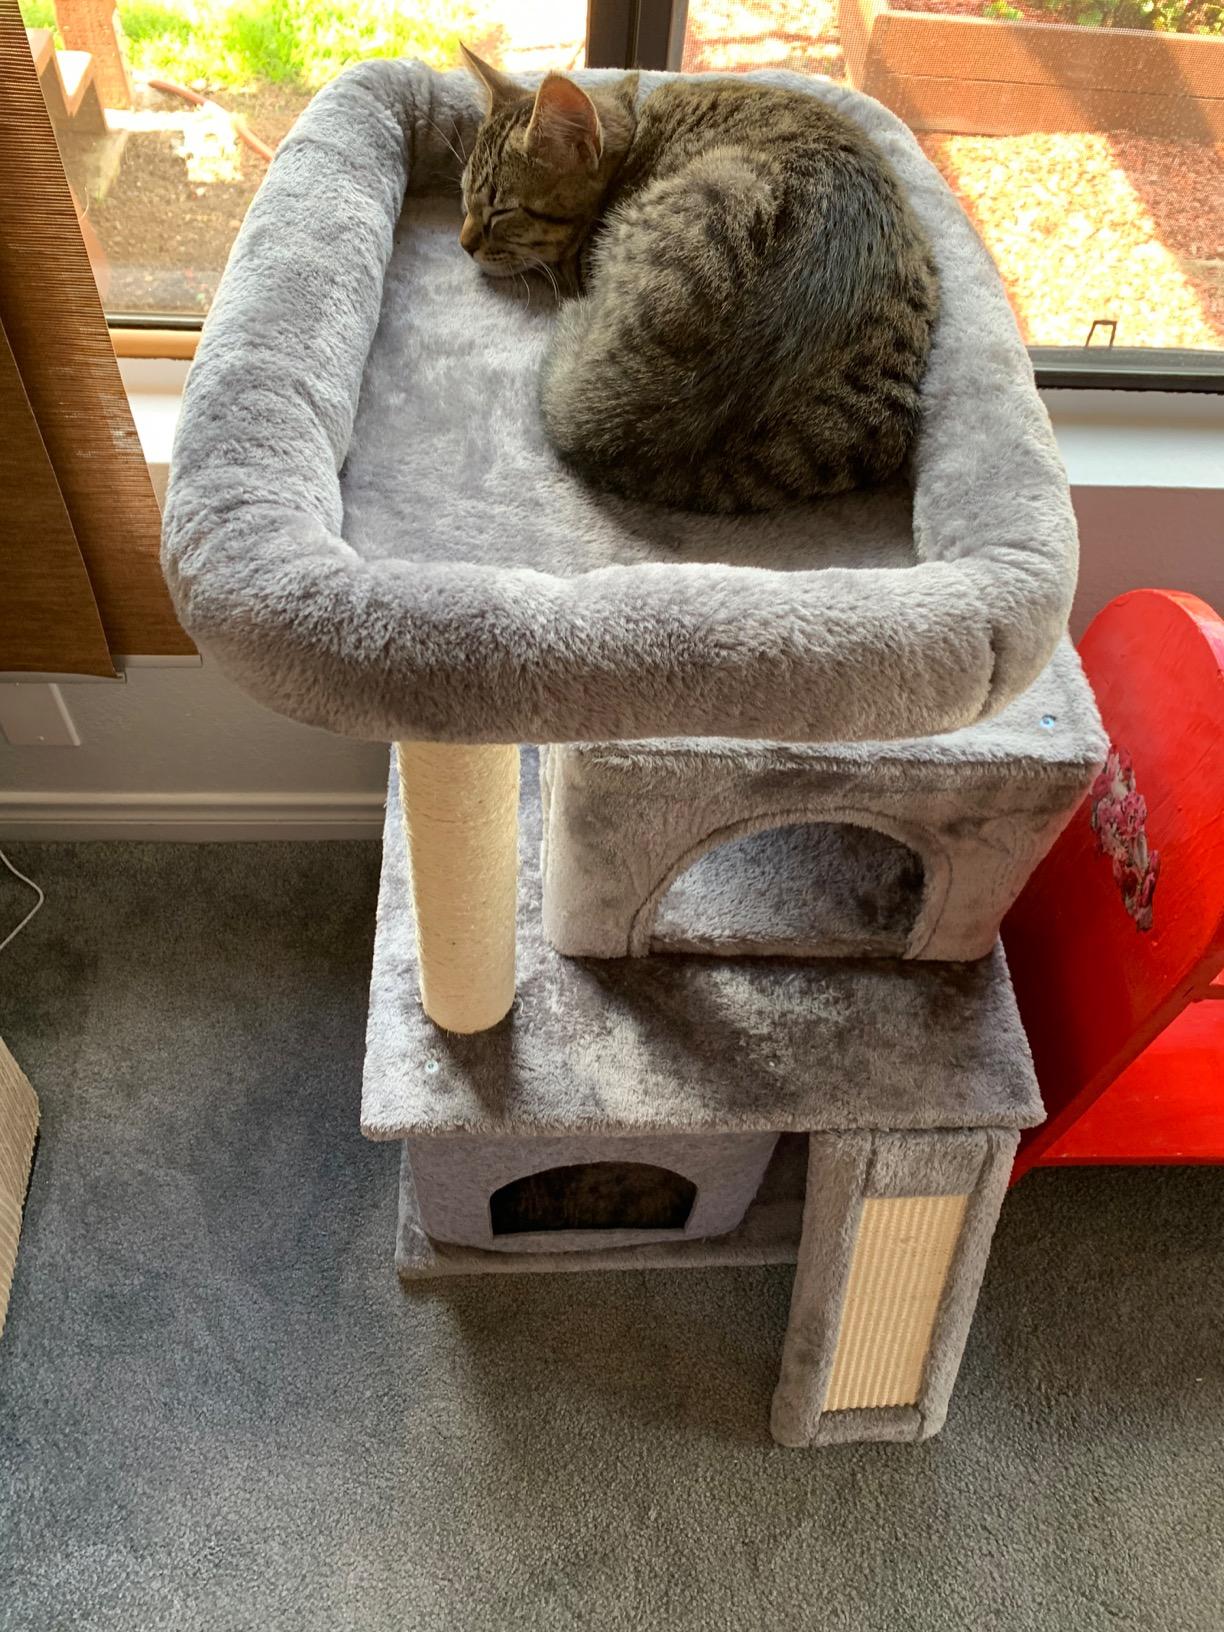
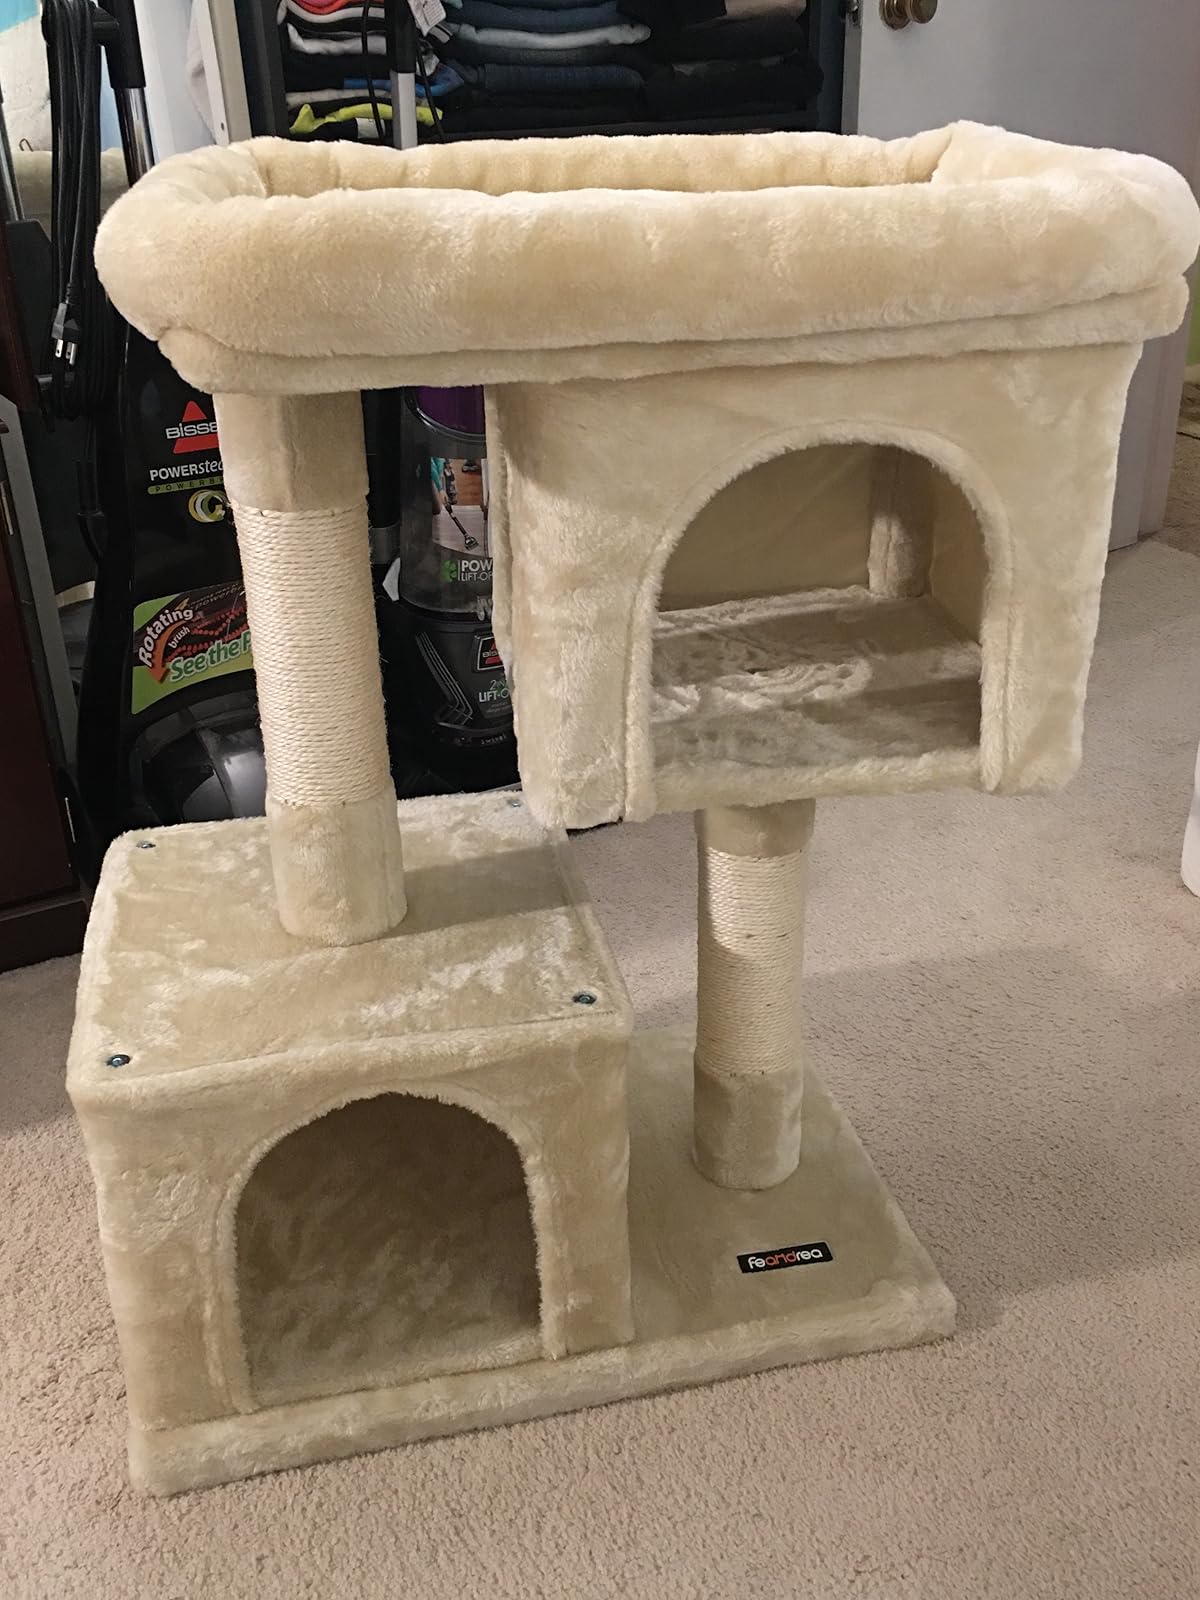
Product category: items_cat tree
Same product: no